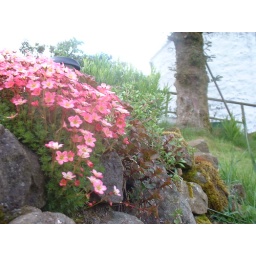
Saxifraga nuzzling up to Red Stonecrop as they drape over the patio wall !